Honda VFR1200F

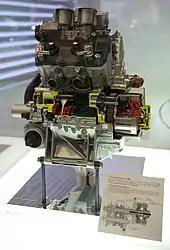
Honda VFR1200F engine with dual-clutch transmission at the 2009 Tokyo Motor Show.

Production of the VFR1200F began in October 2009 and first models were delivered in early 2010. The transverse-mounted V4 architecture is kept from previous VFR models though the engine and gearbox are completely new with displacement increased from 800 to 1200 cubic centimeters. A slightly de-tuned version of the engine, and the same gearbox, have been used on the VFR1200X Crosstourer, a dual-sport motorcycle launched in 2011.